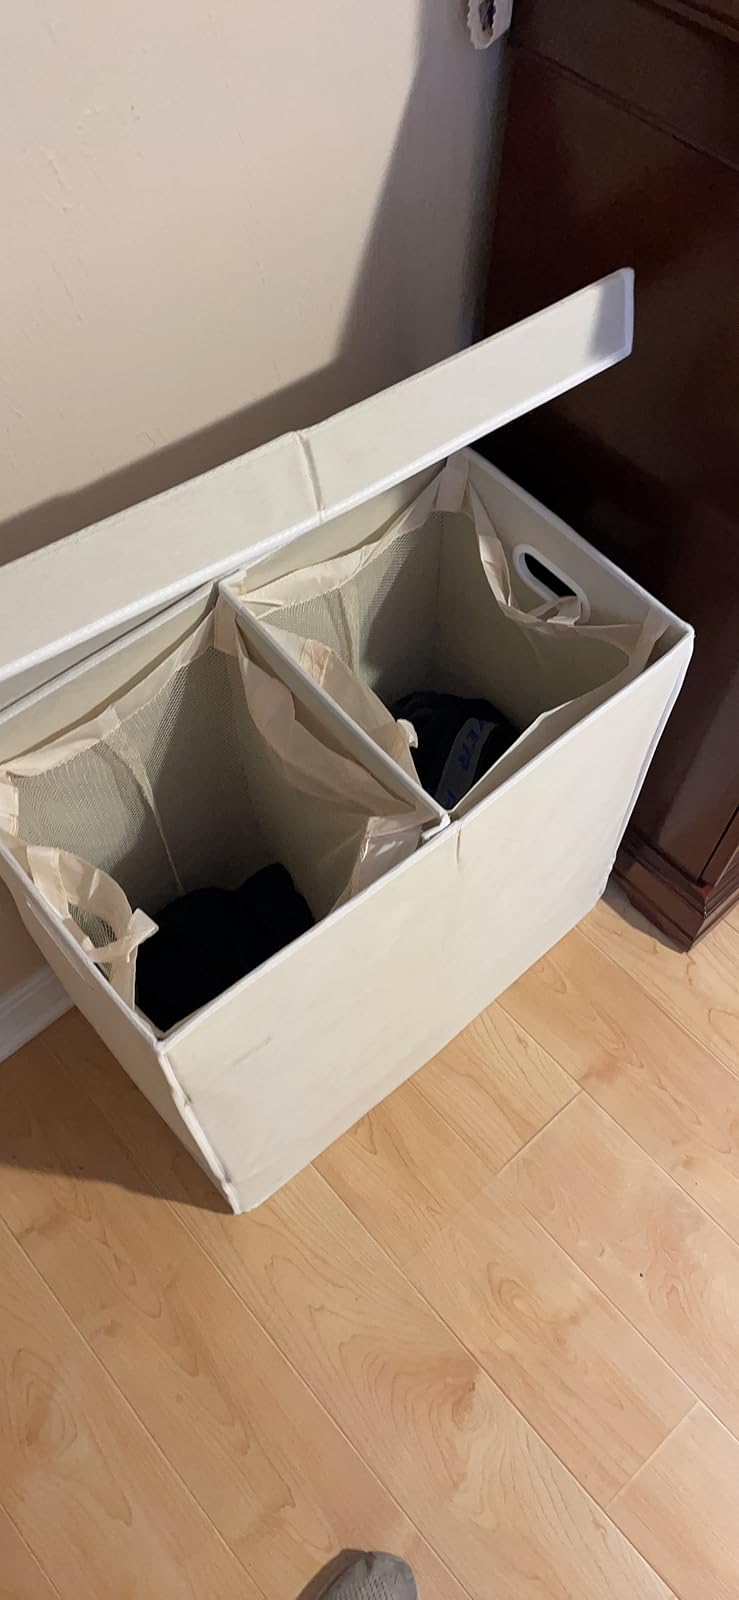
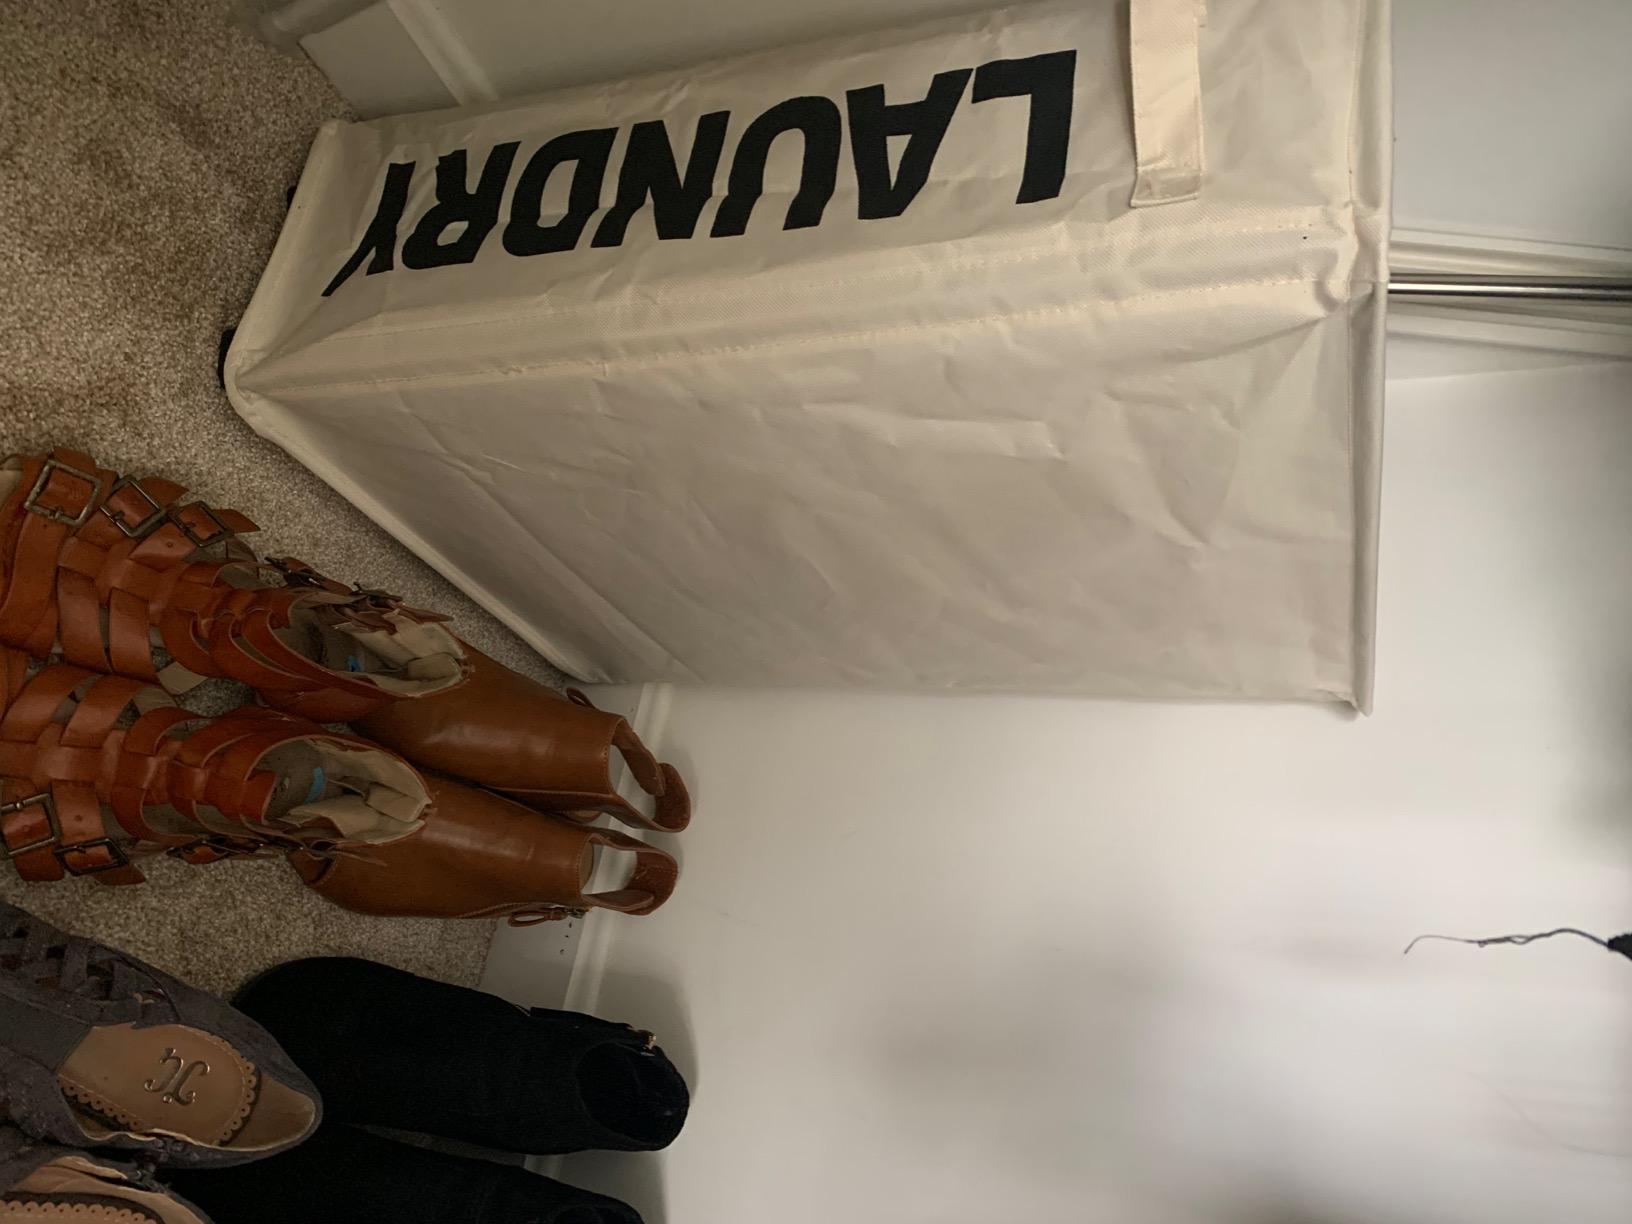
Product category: items_hamper
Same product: no